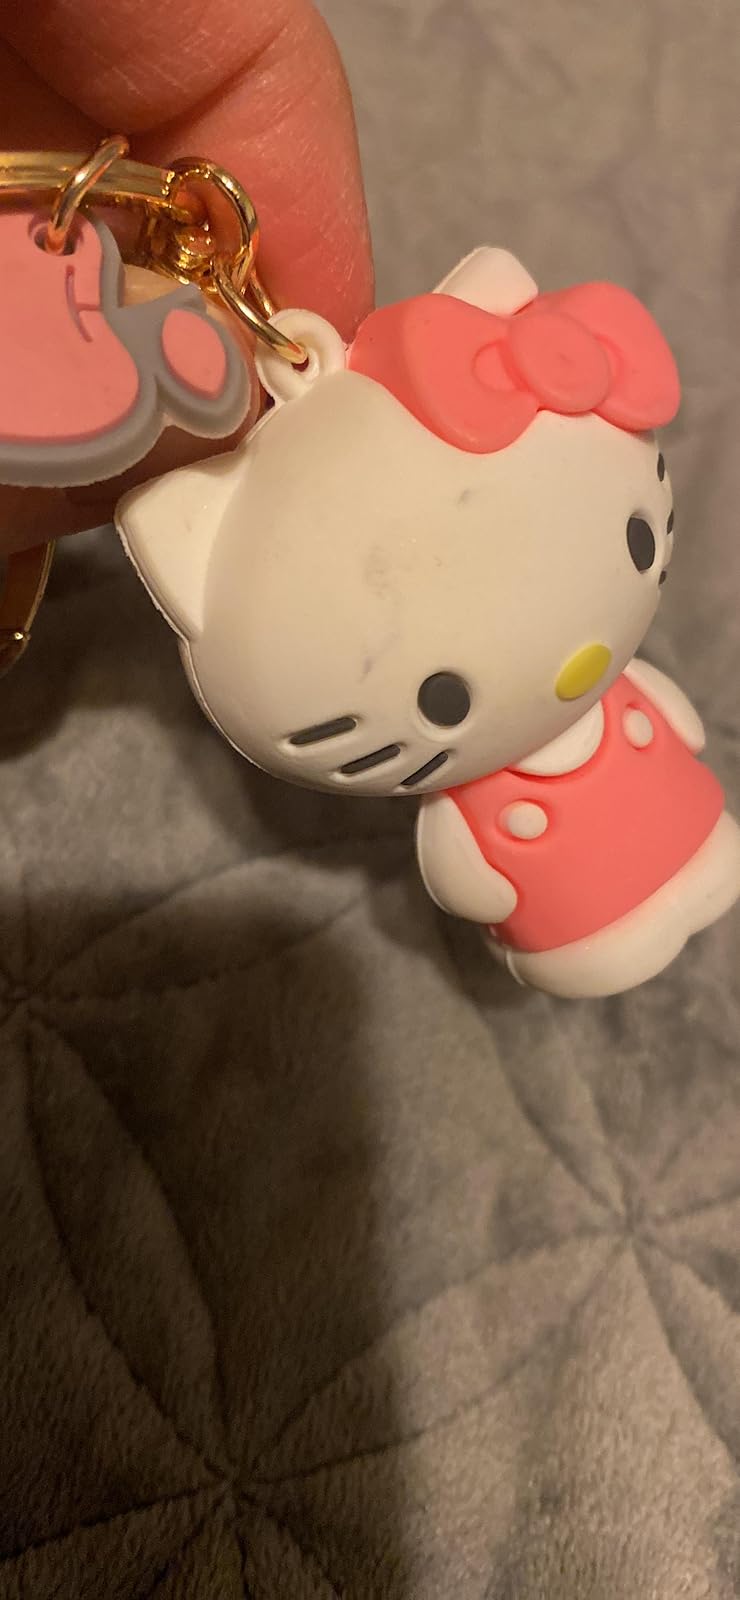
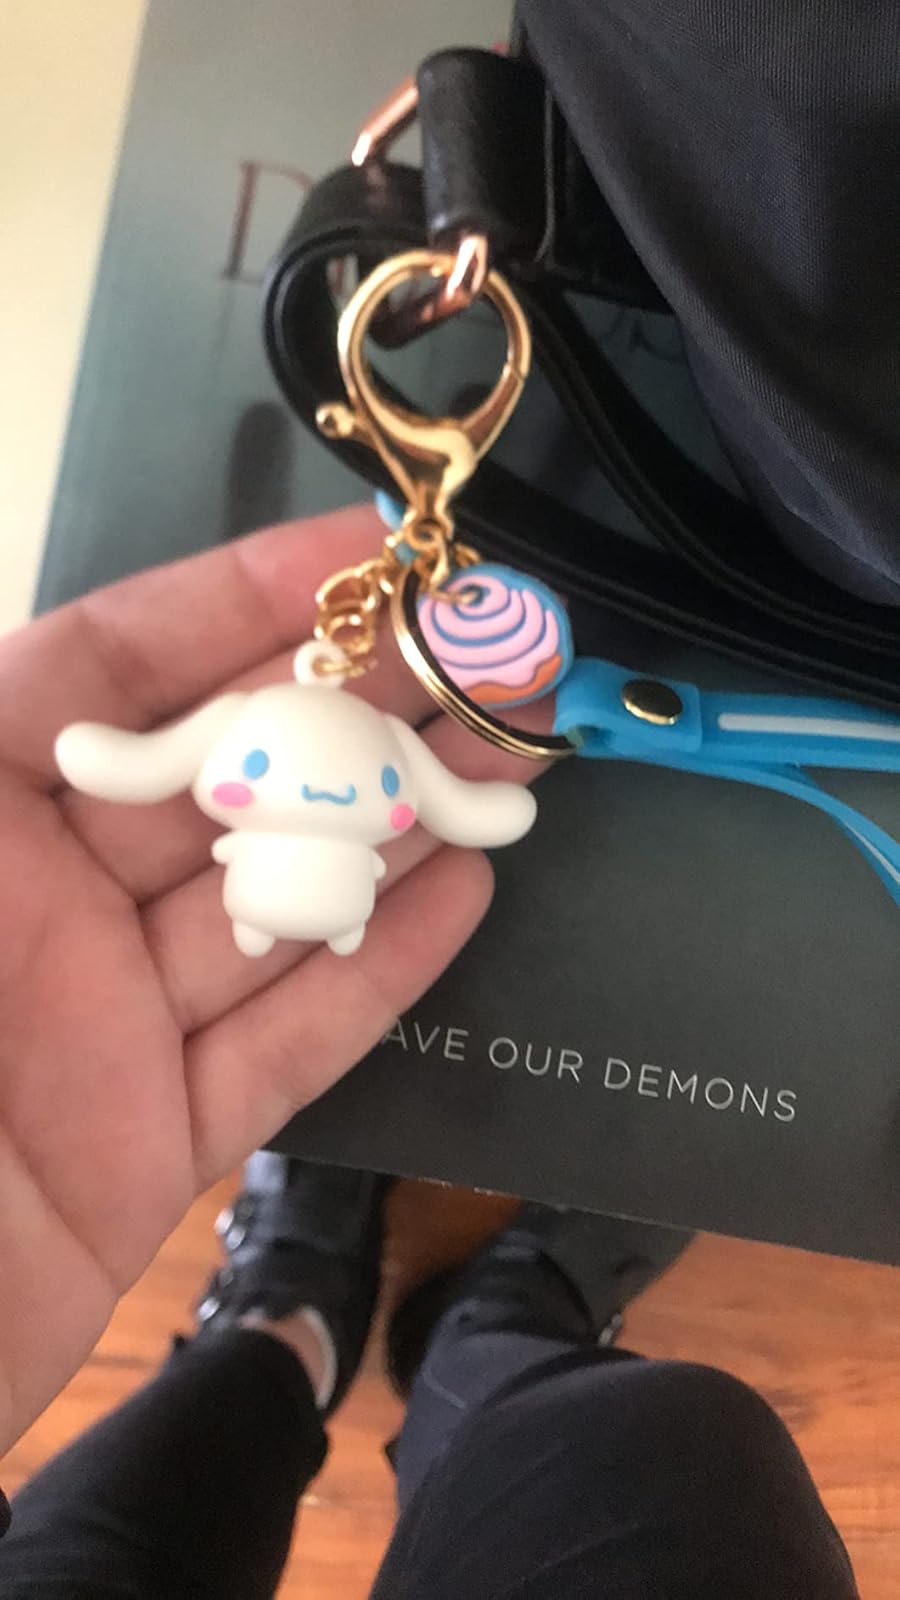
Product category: accessories_keychain
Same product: no